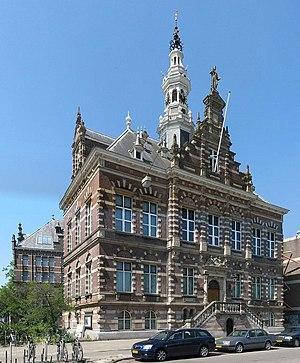
De Pijp est un quartier de la capitale néerlandaise Amsterdam, situé dans le district de Zuid. Le quartier abrite une population aux origines diverses, avec la présence de nombreux habitants immigrés. Depuis quelques années, De Pijp devient un quartier en vogue, attirant à la fois artistes, étudiants et populations aisées.